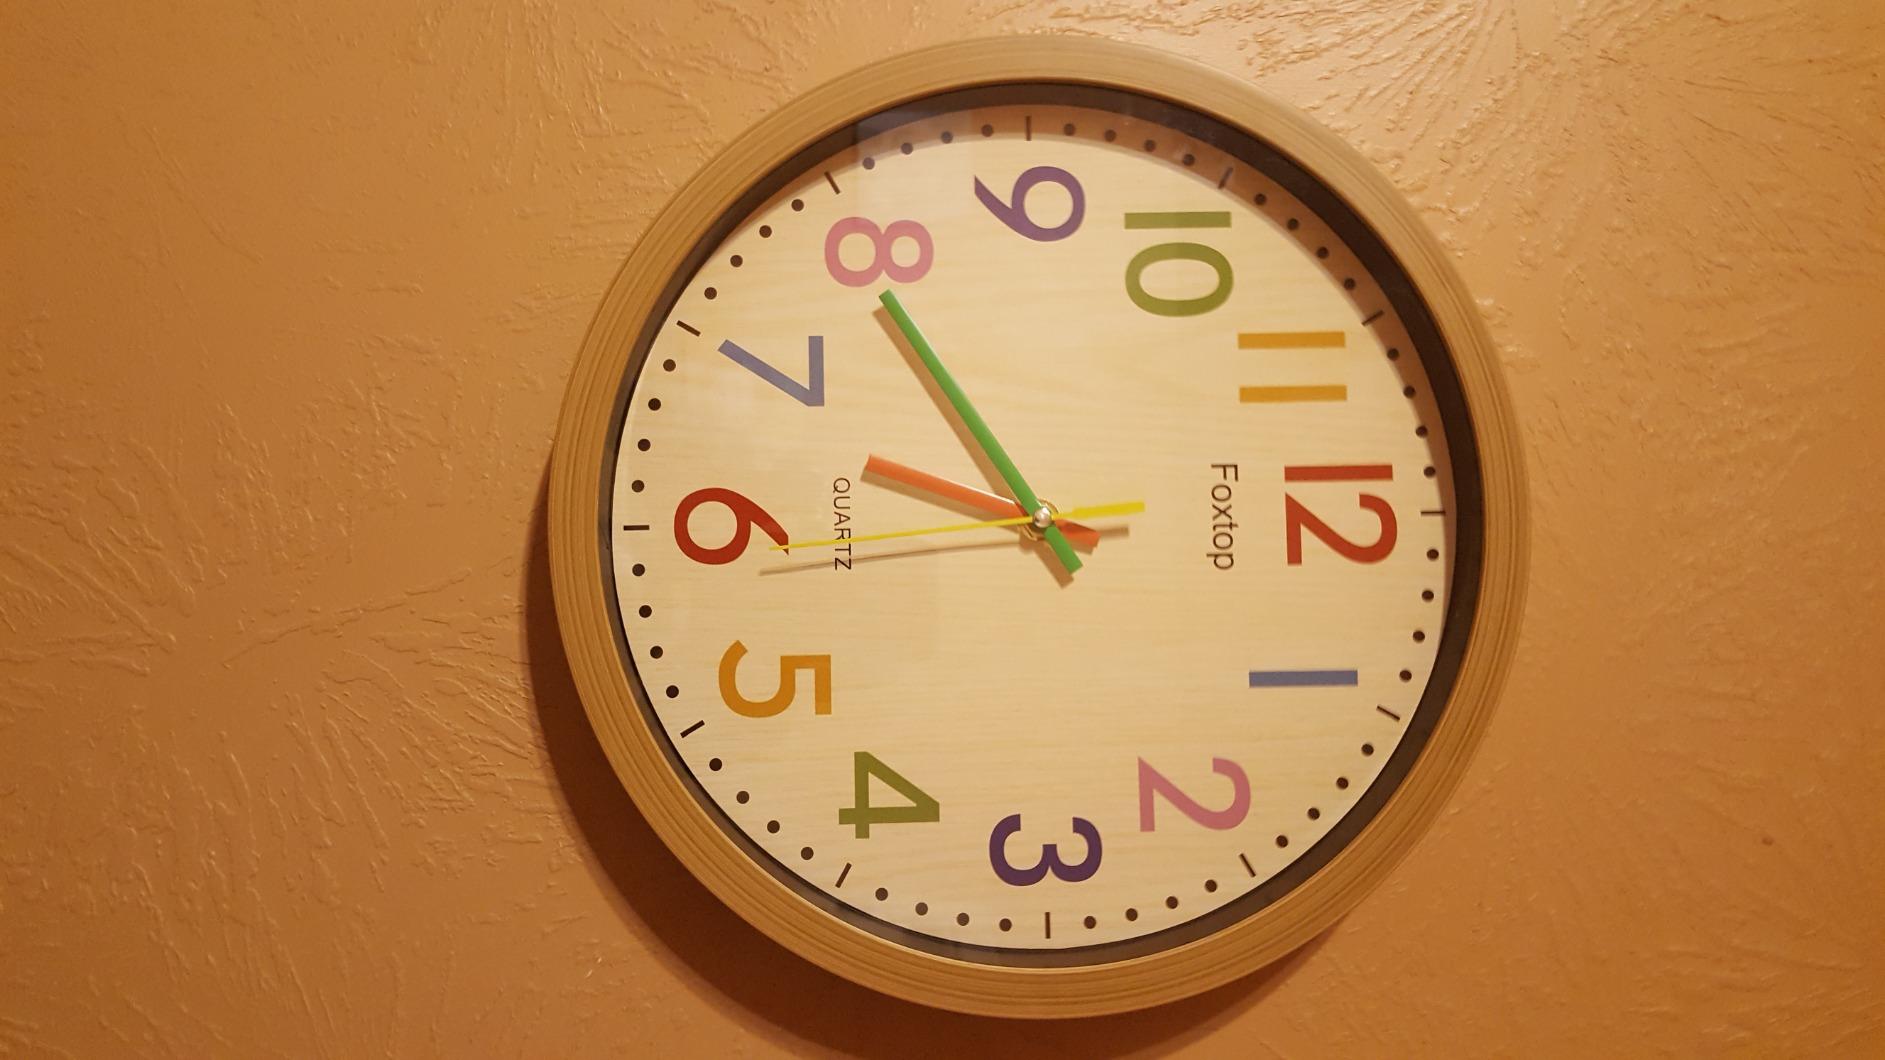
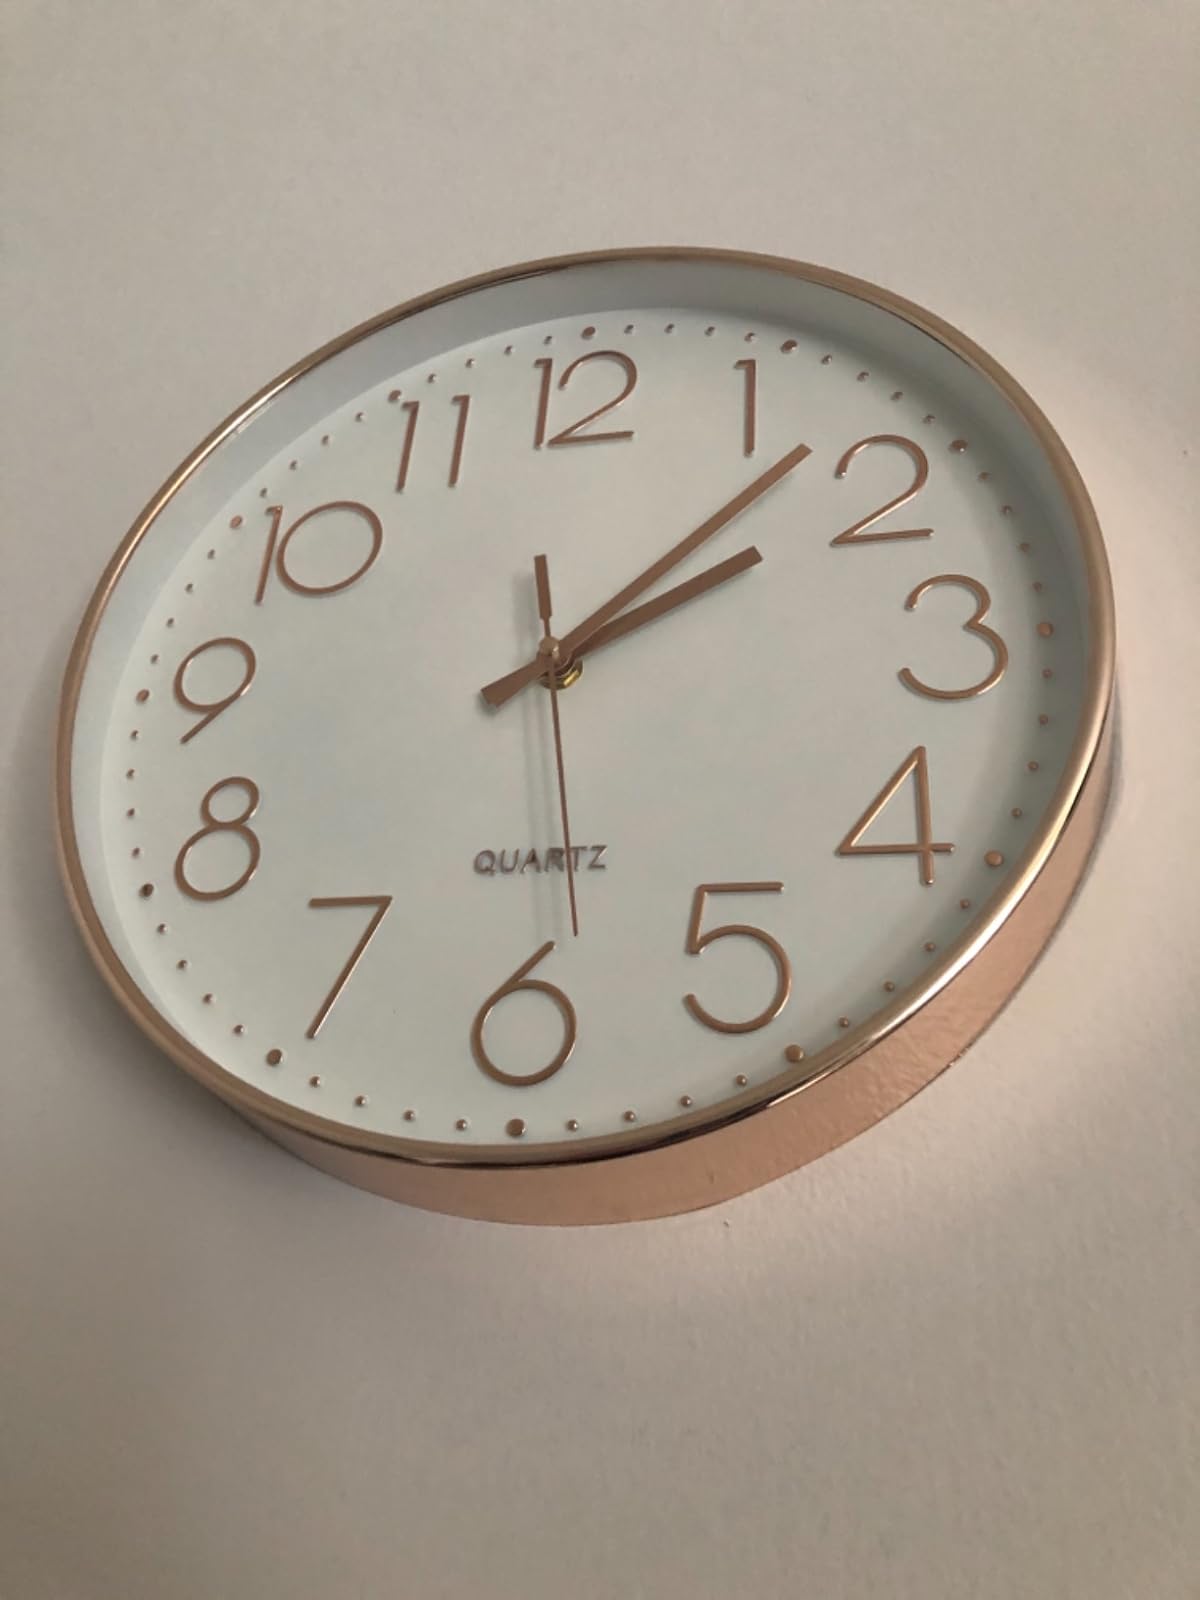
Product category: clock
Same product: no